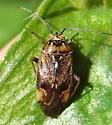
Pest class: lygus_bug